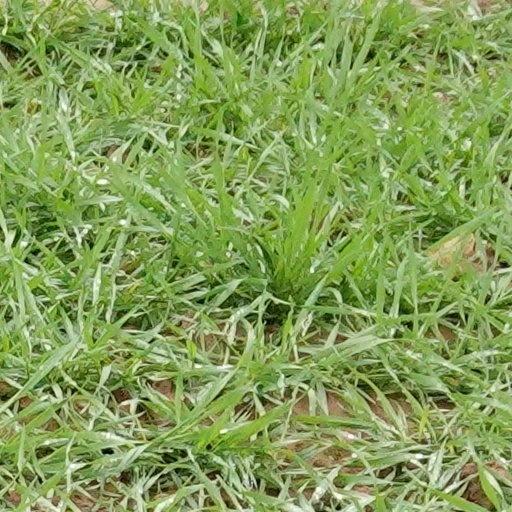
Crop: wheat